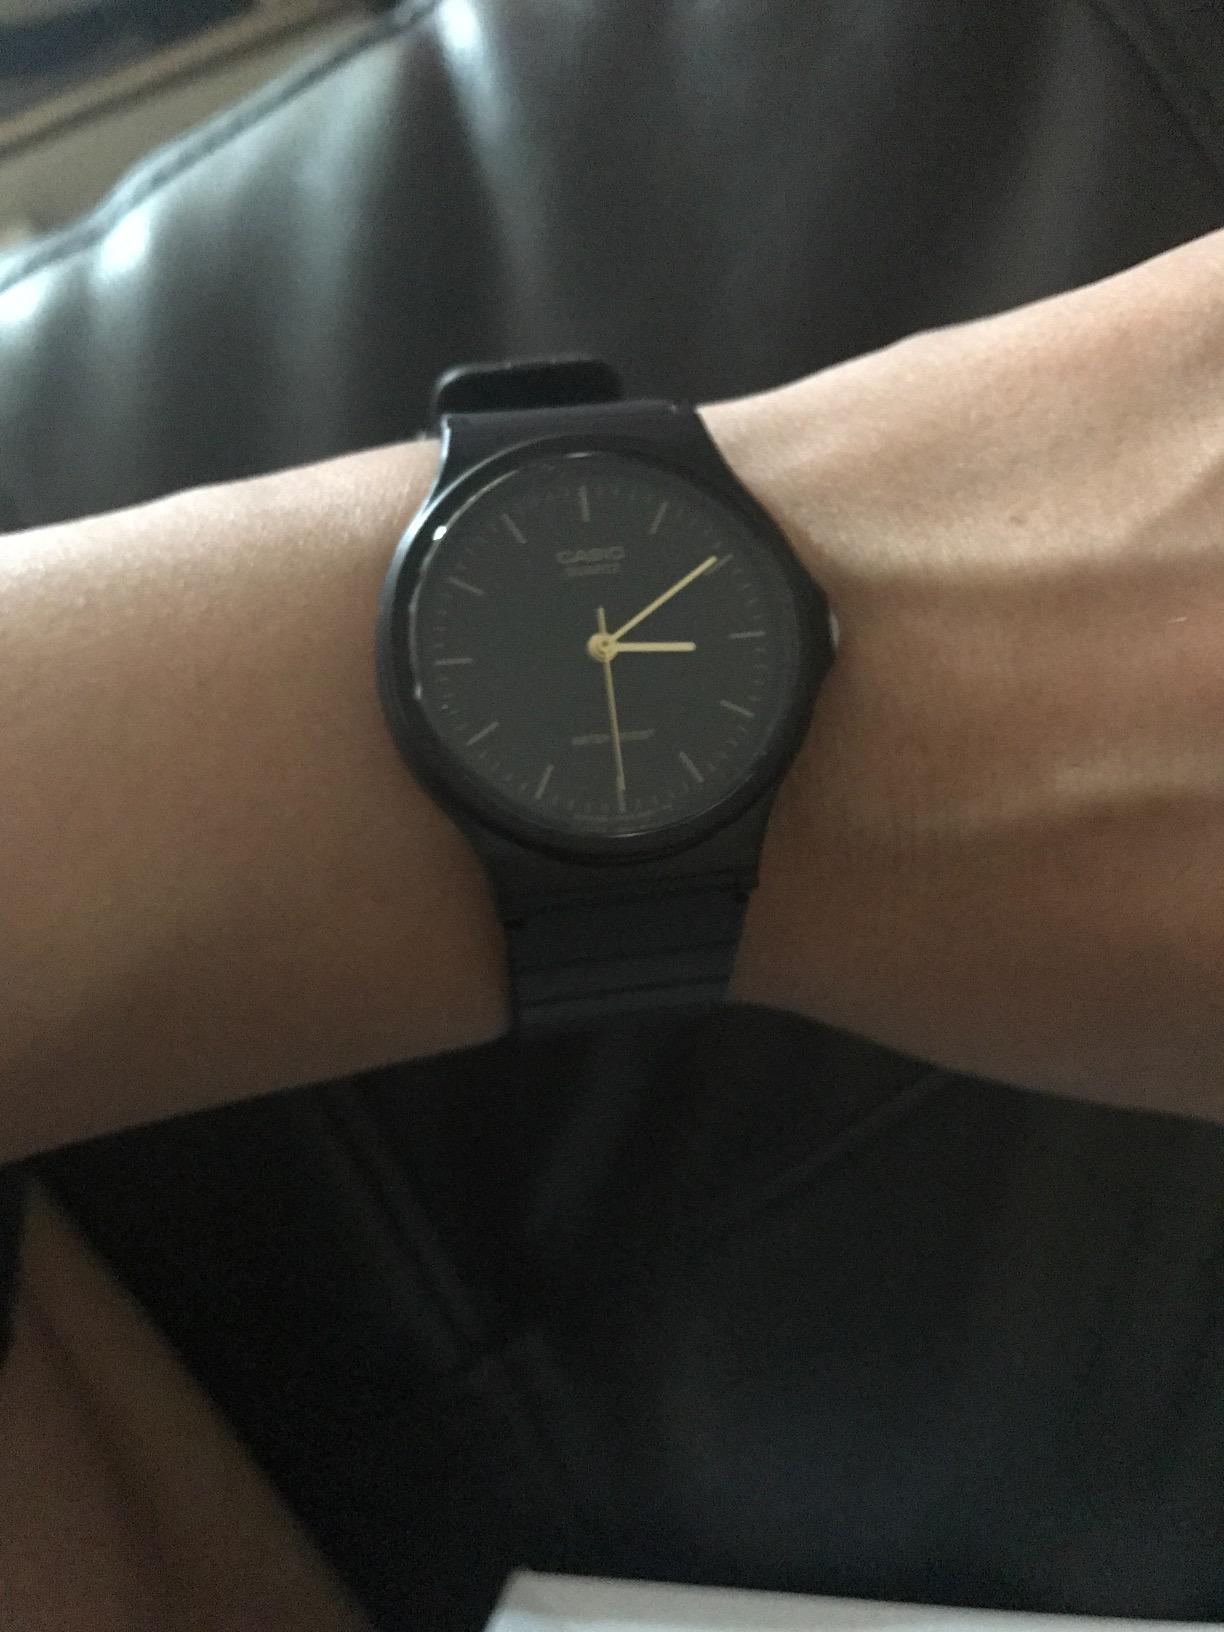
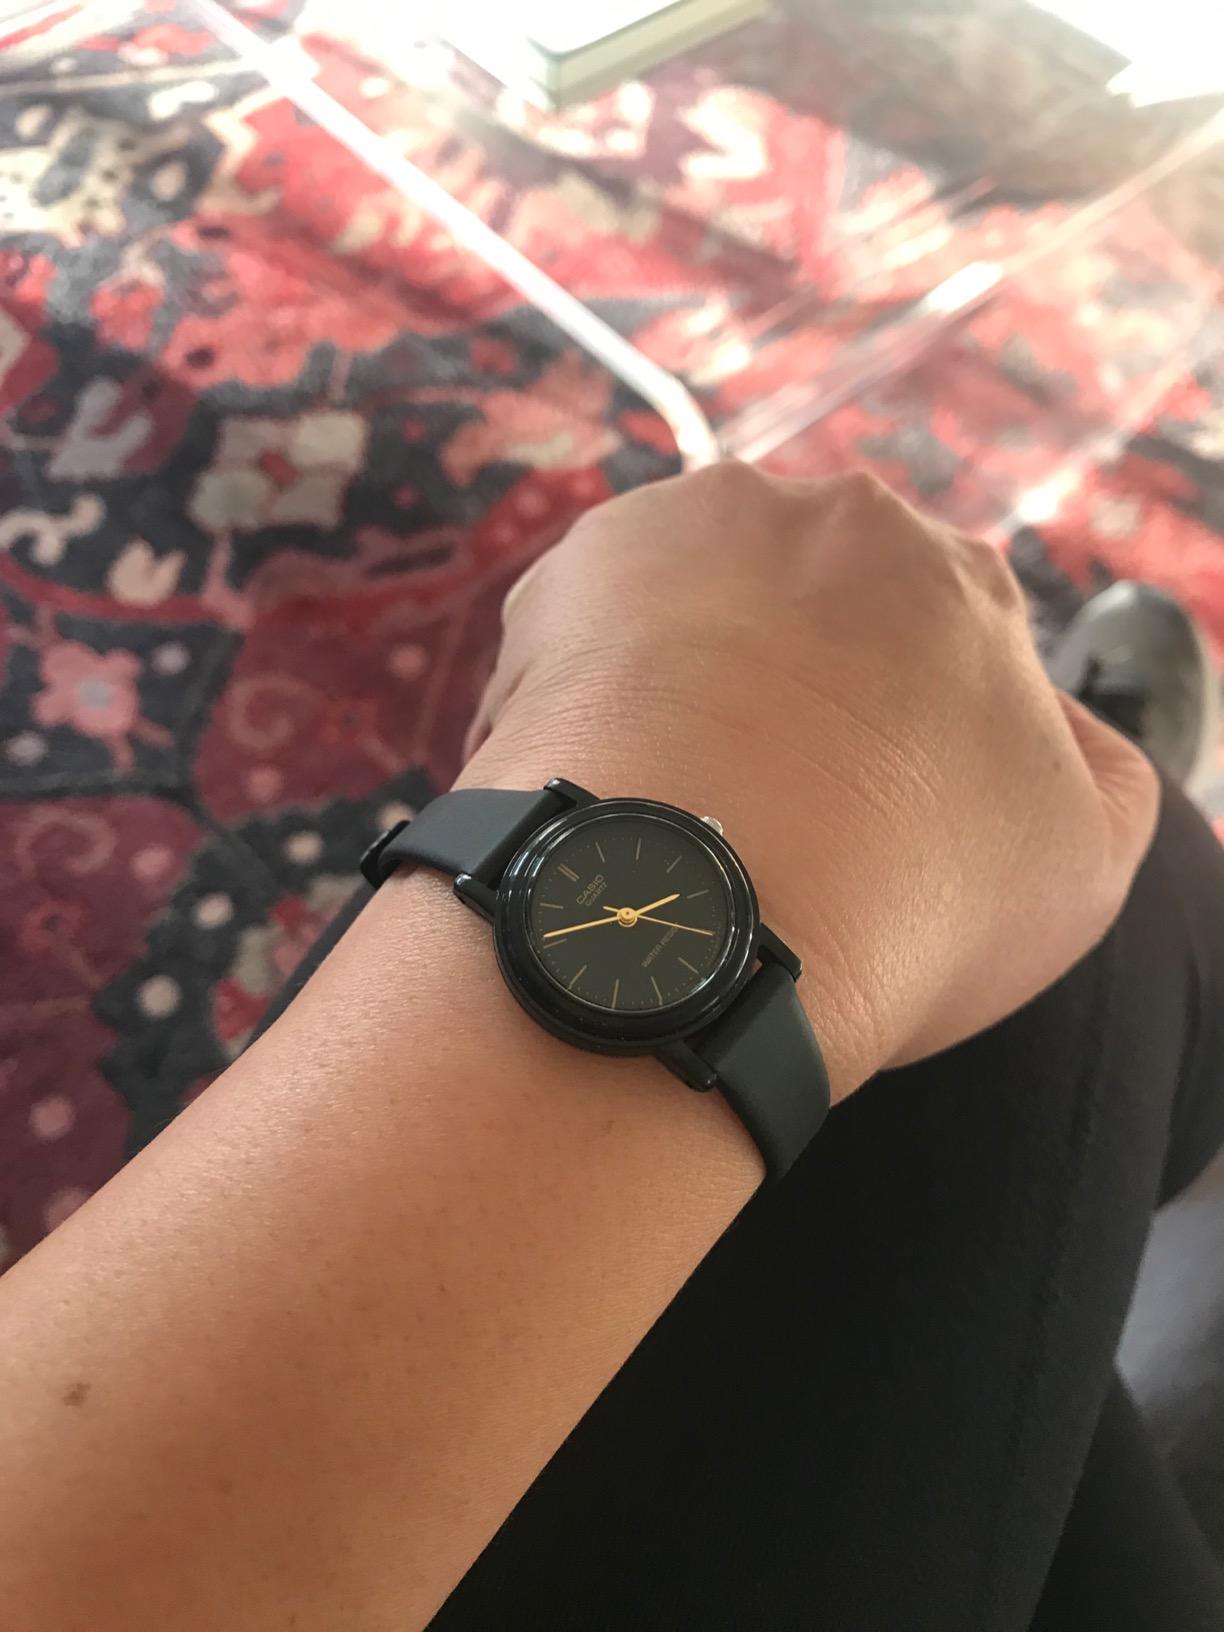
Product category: accessories_watch
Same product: no